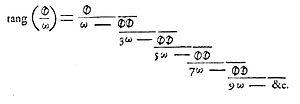
Jean-Henri Lambert est un mathématicien et philosophe. Il s'est illustré en mathématiques pures et en mathématiques appliquées.